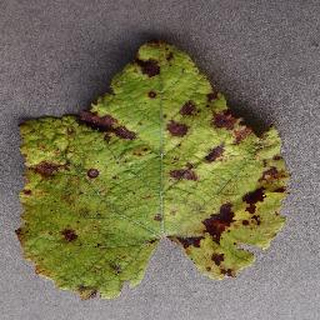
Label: grape_leaf_blight